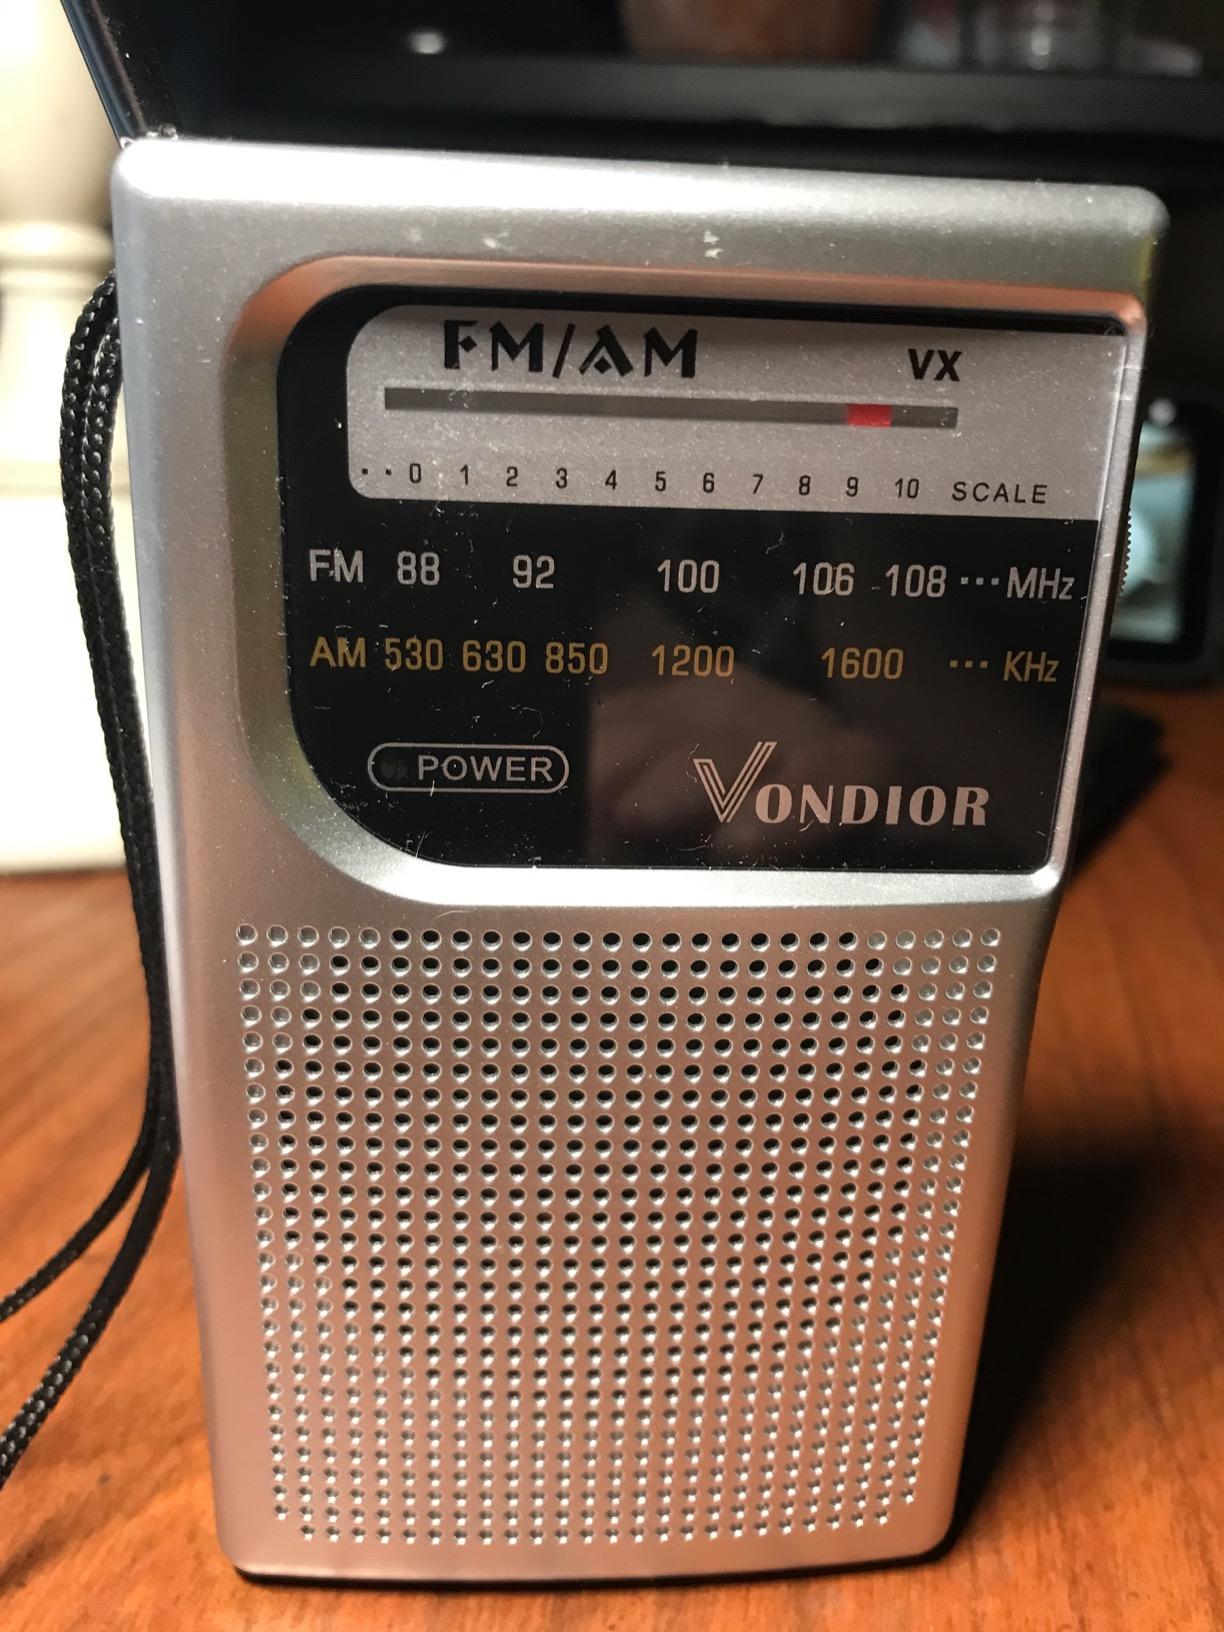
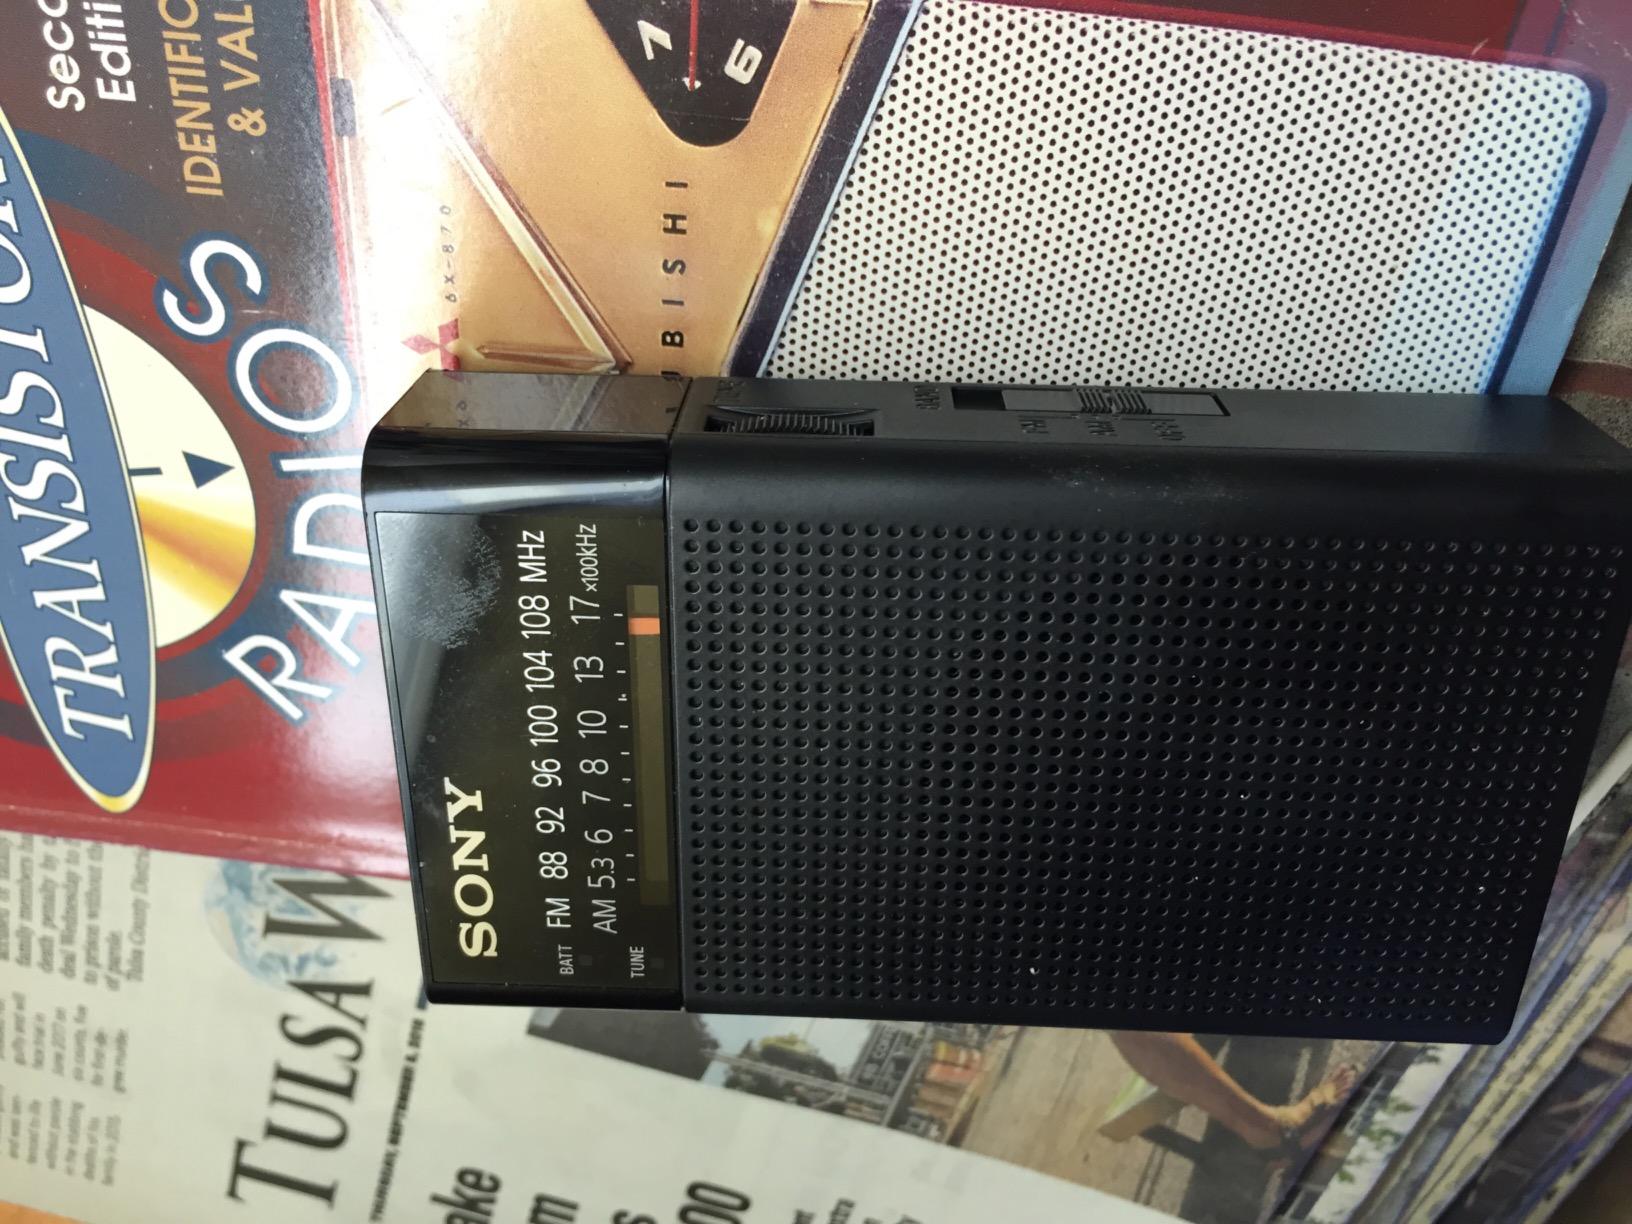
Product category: radio
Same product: no